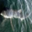
Label: shark